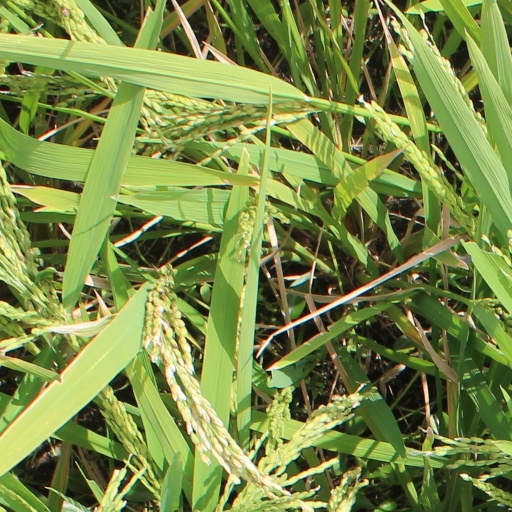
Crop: rice